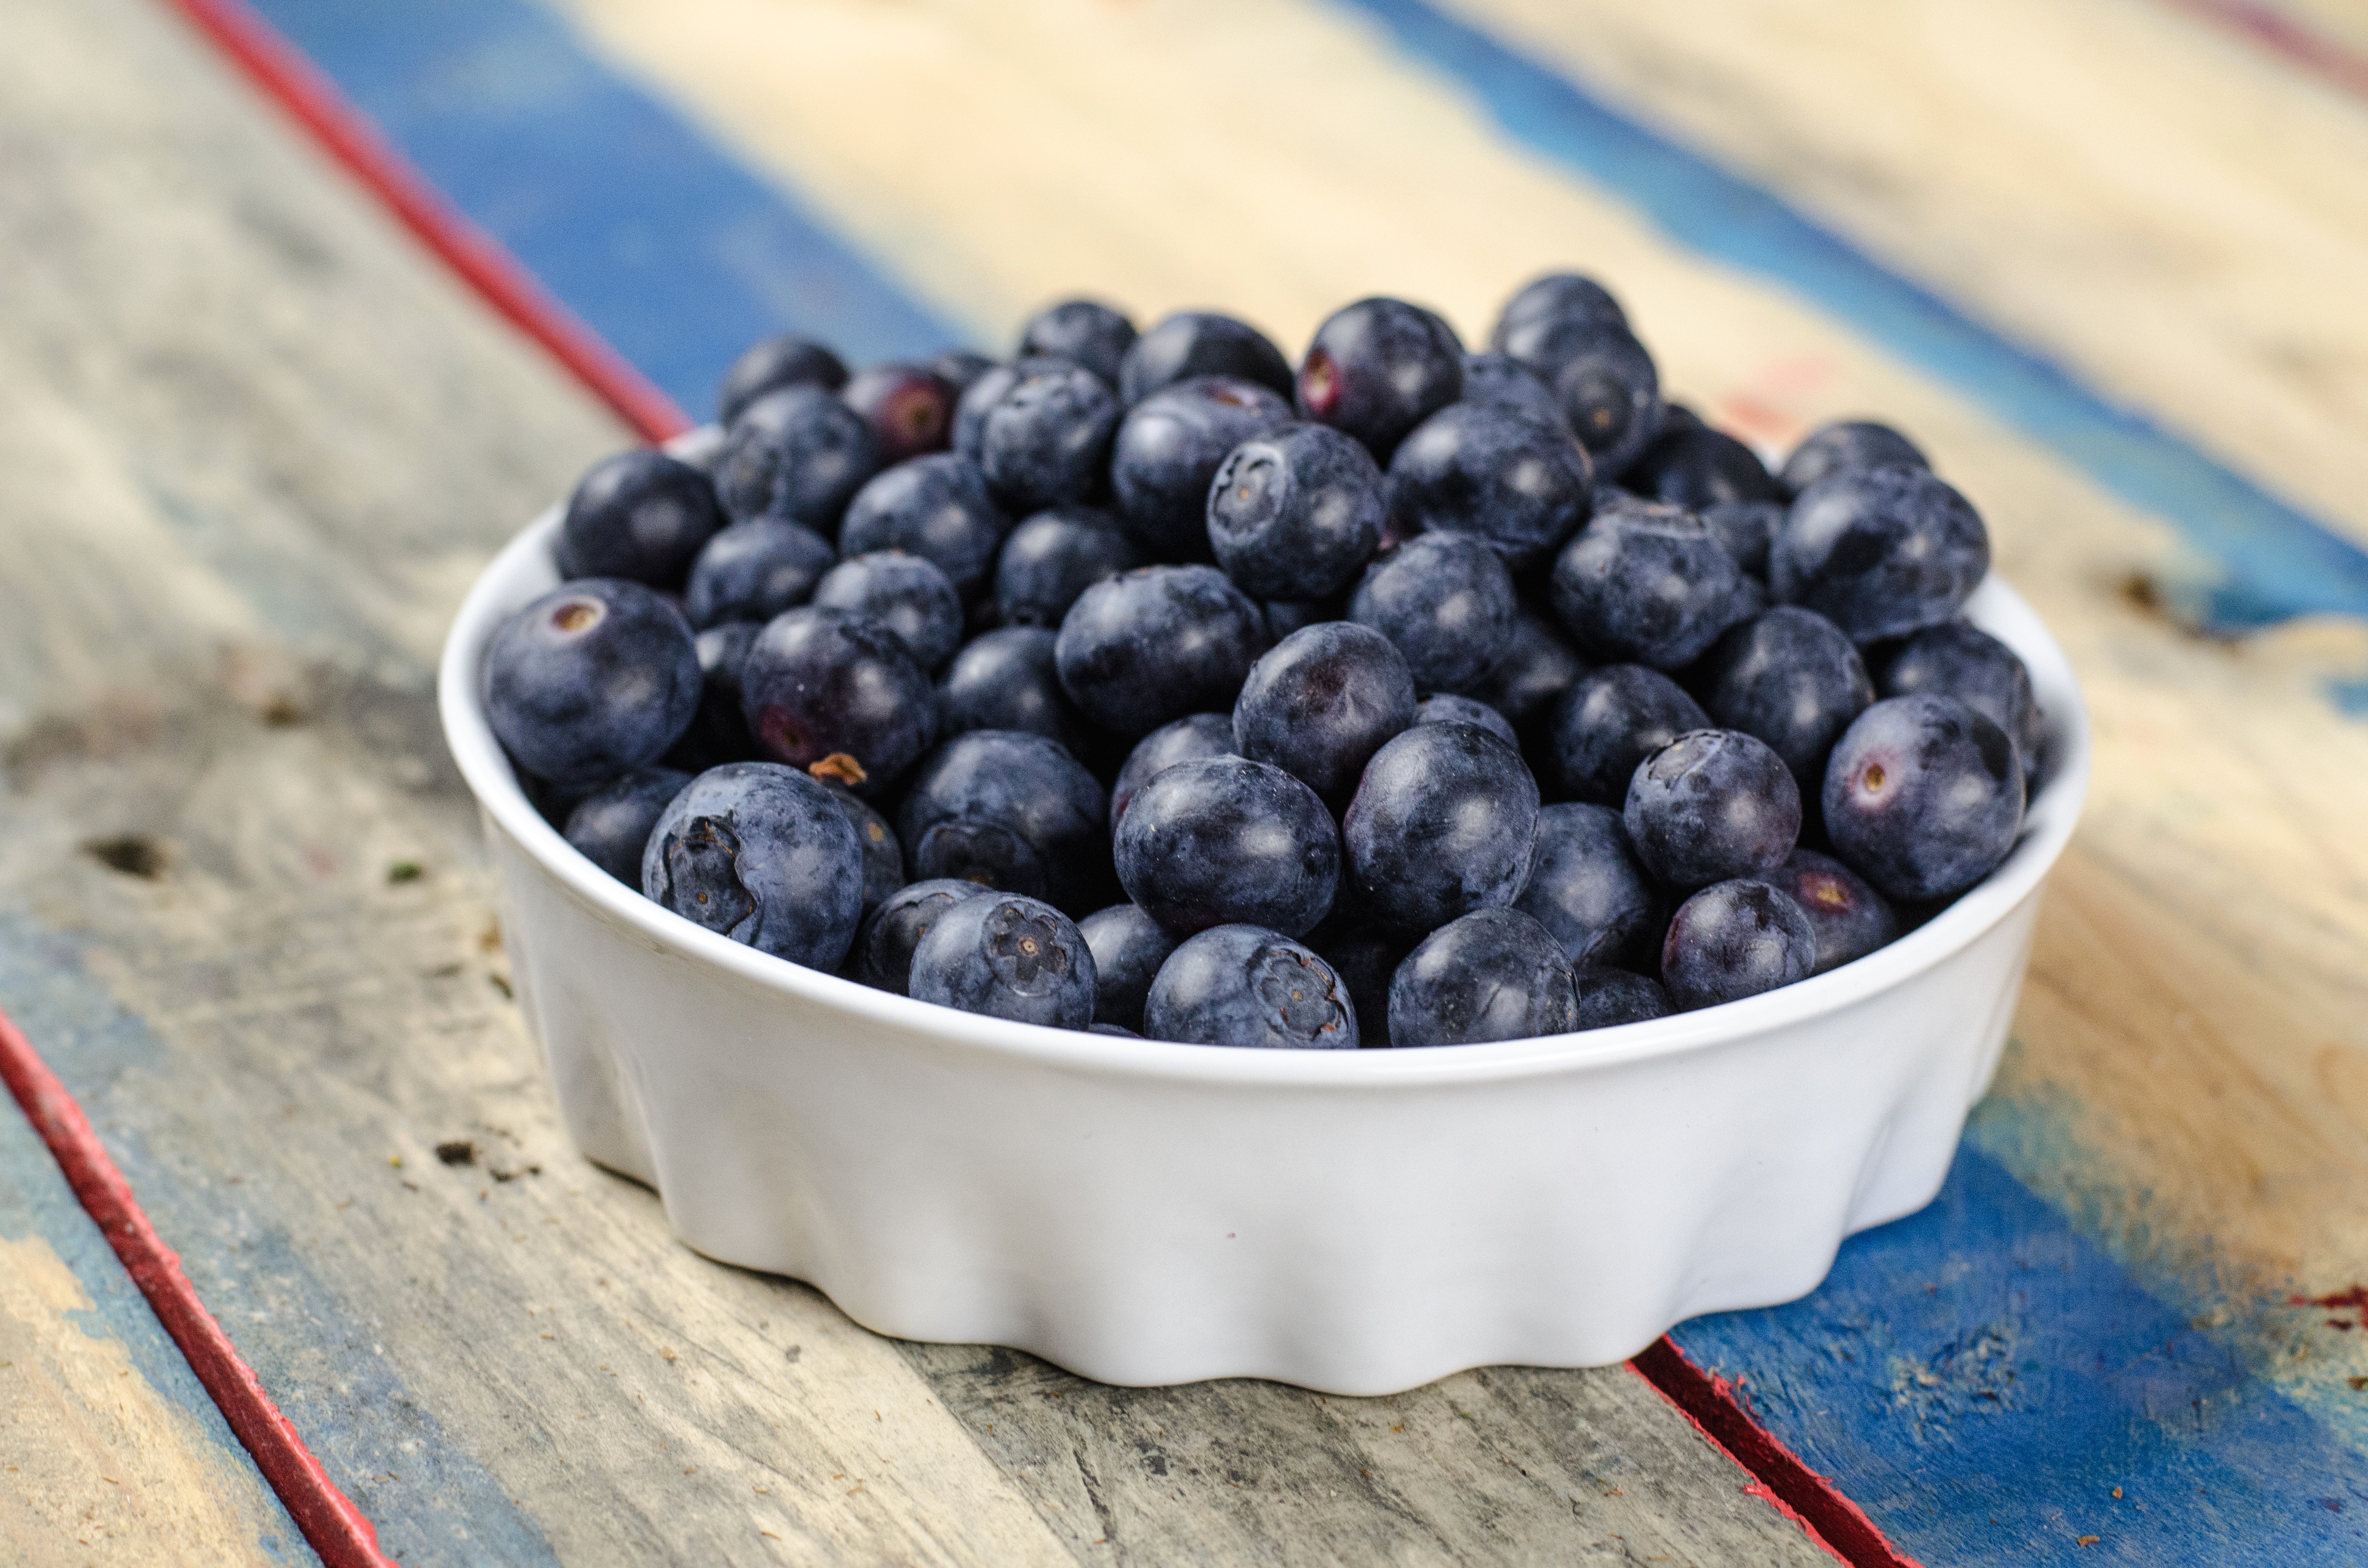
plant, fruit, berry, bowl, food, produce, blueberry, snack, blackberry, flowering plant, bilberry, damson, land plant, zante currant